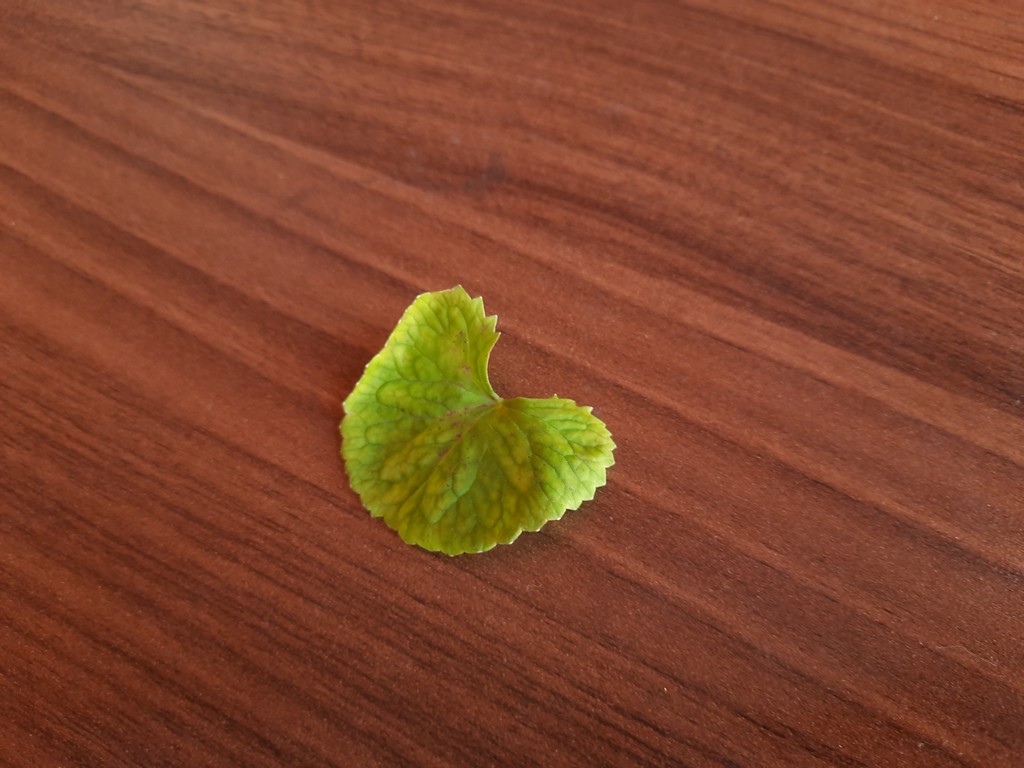
Label: Unhealthy